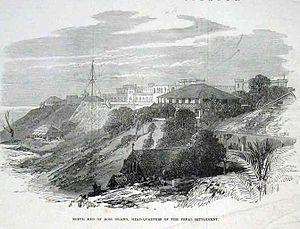
Cellular Jail, aussi connu sous le nom hindi de Kālā Pānī, est une prison coloniale de l'Inde britannique située à Port Blair, aux îles Andaman-et-Nicobar. Cette prison était particulièrement utilisée par les Britanniques pour exiler leurs prisonniers politiques. De nombreux militants indépendantistes comme Batukeshwar Dutt et Yogendra Shukla y furent emprisonnés au cours de la lutte pour l'indépendance de l'Inde. Aujourd'hui, le complexe est devenu un monument national.